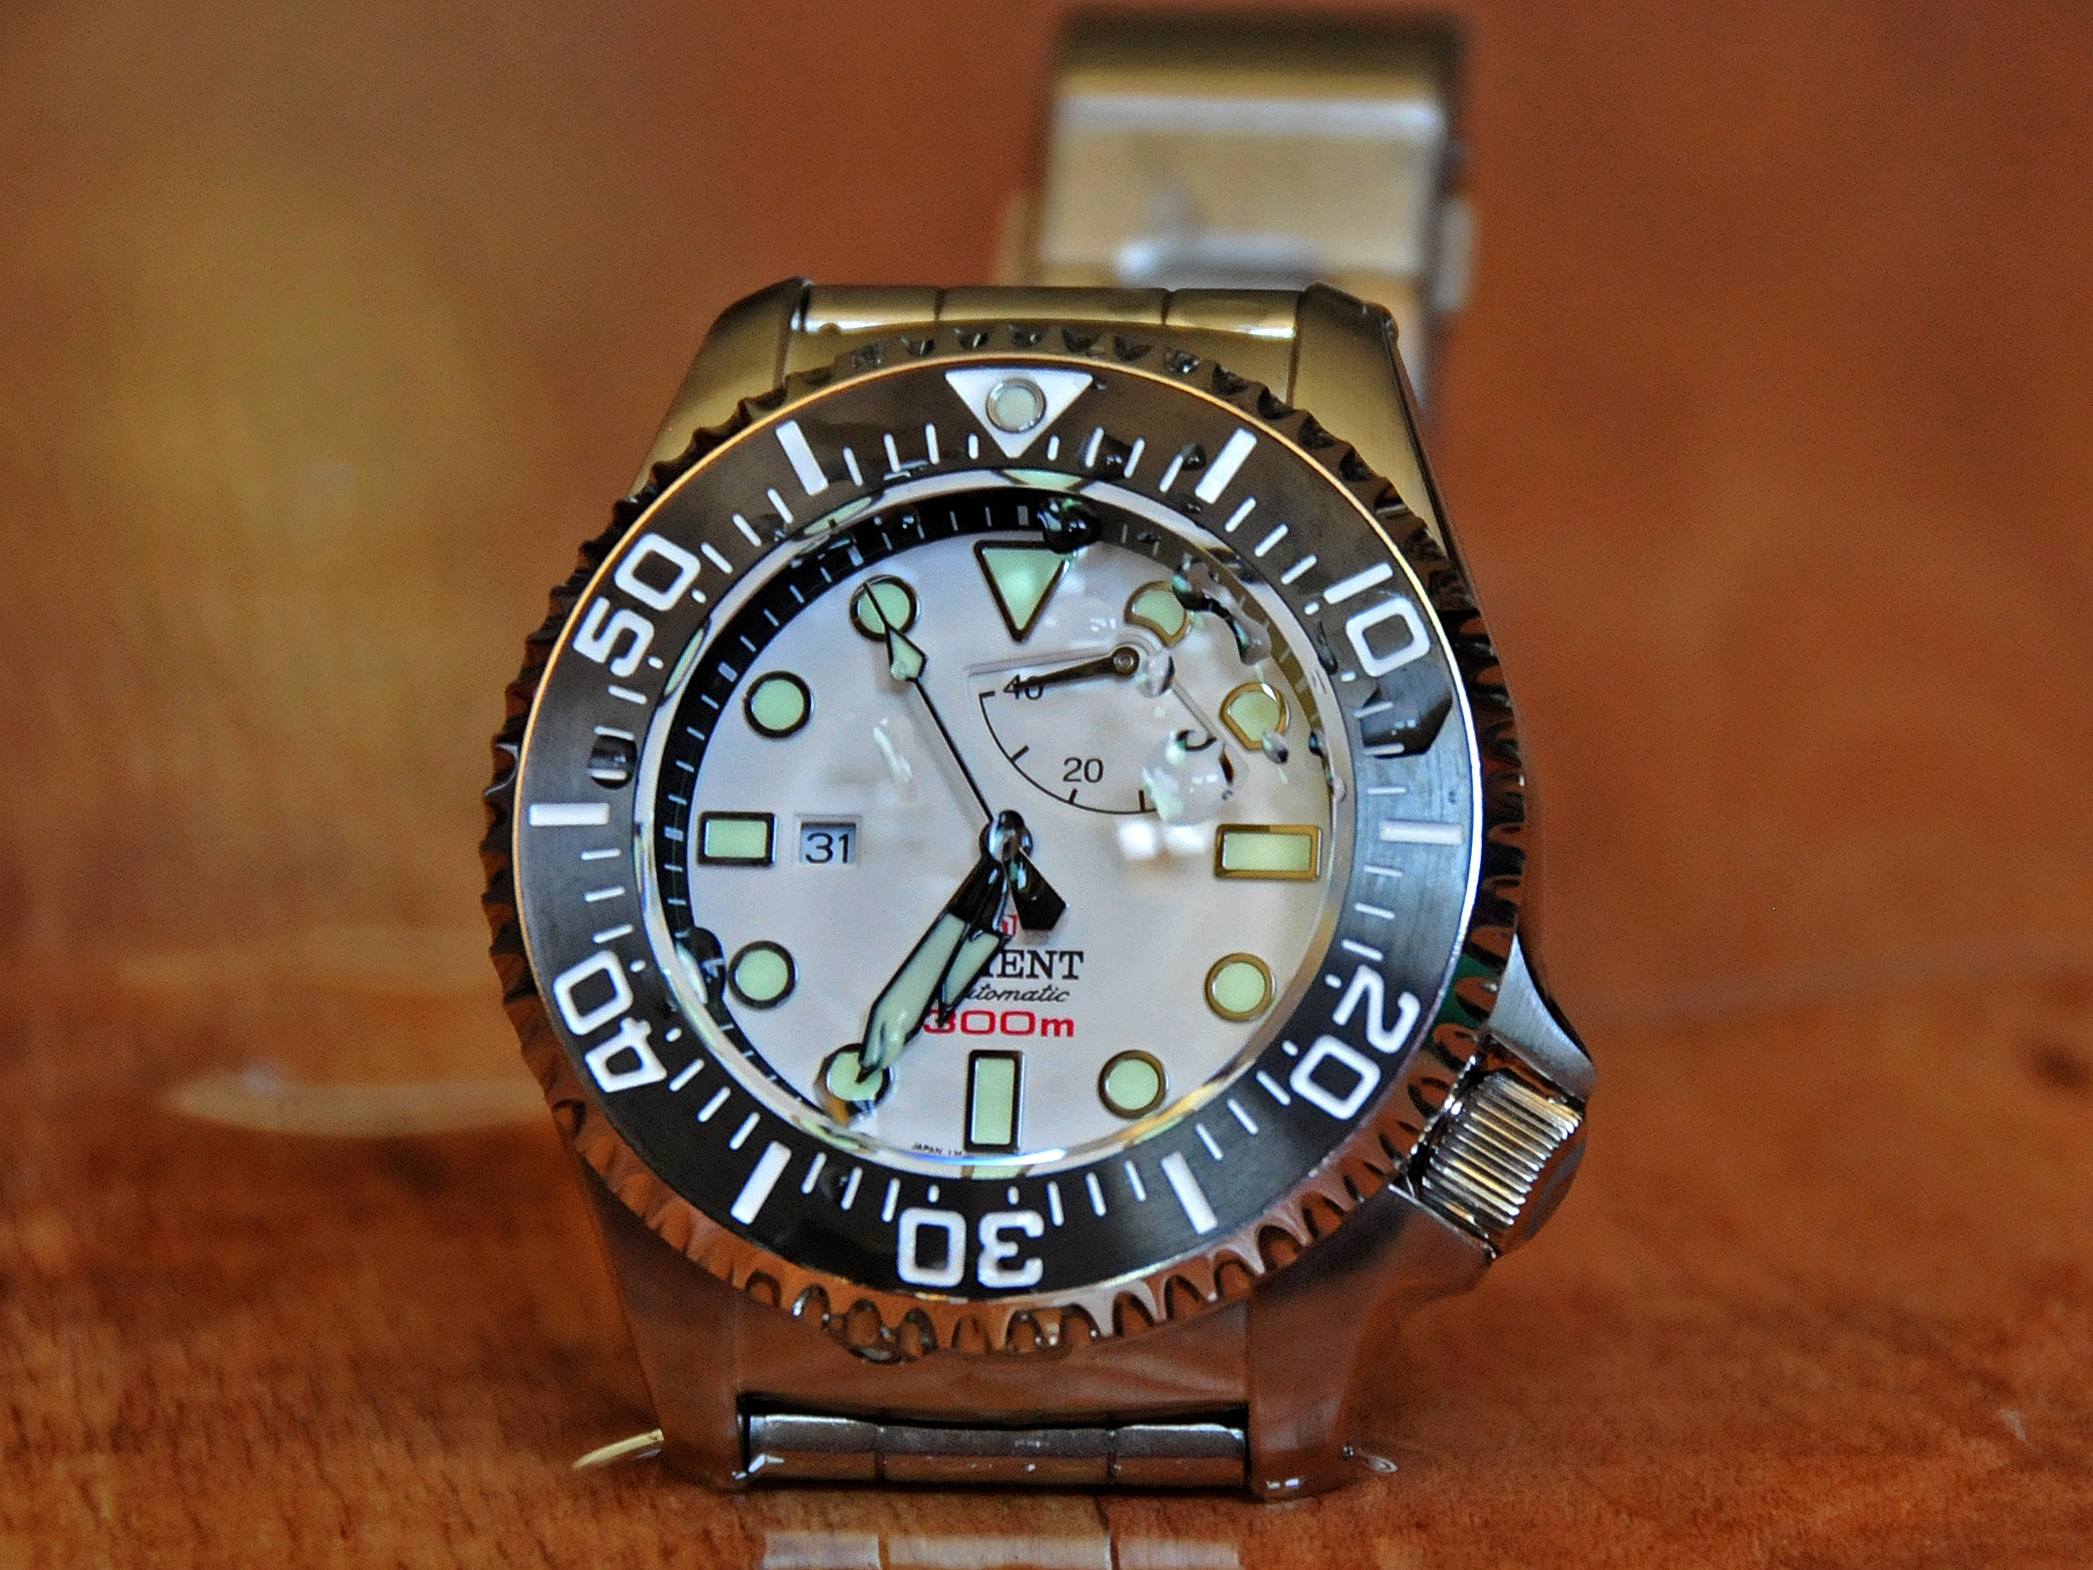
watch, hand, diver, accessories, strap, orient, hour s, men's